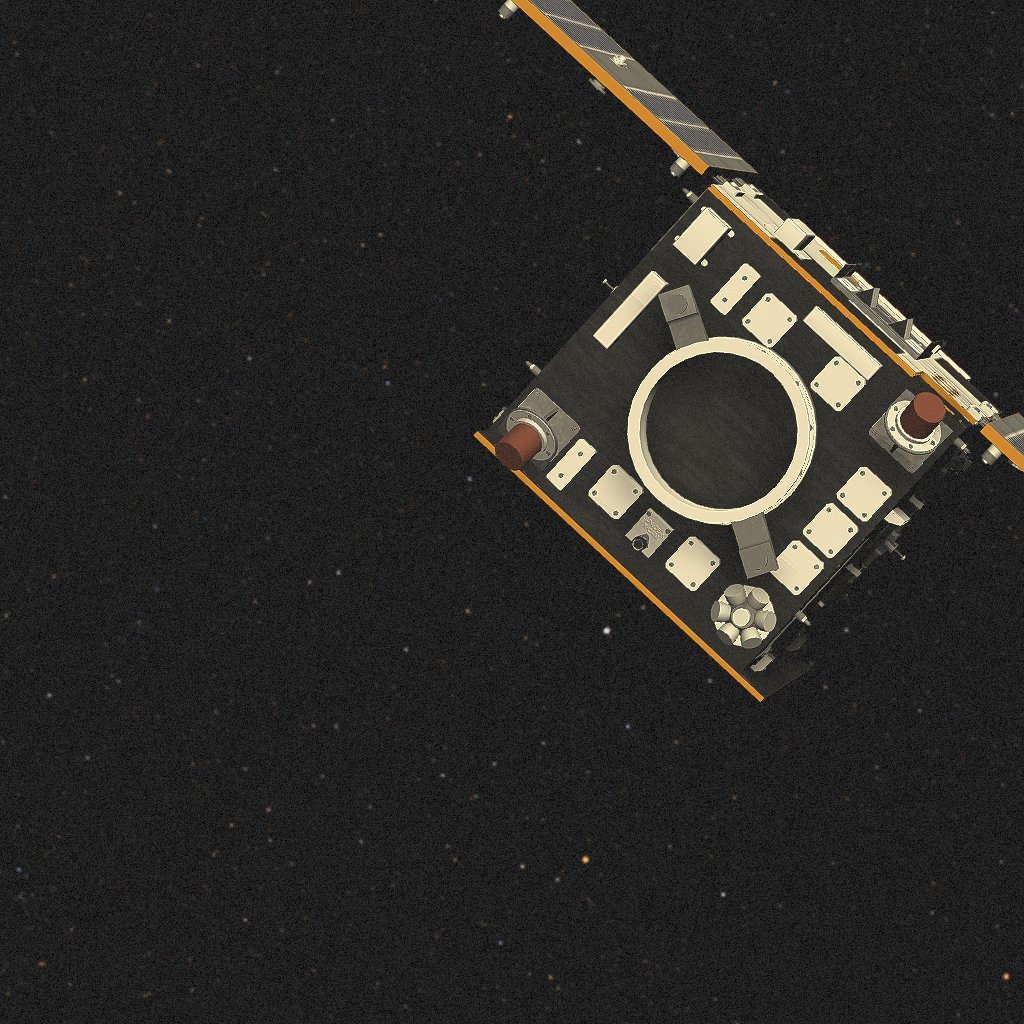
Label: proba_2